Angus Maddison

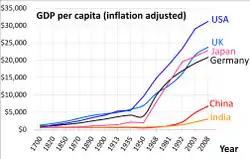
A graph compiled from Angus Maddison's data comparing the GDP per capita of a few major economies since 1700 AD. Since 1700 and after, Western countries were the richest on per capita basis.

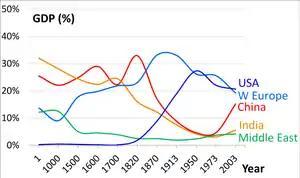
The global contribution to world's GDP by major economies from year 1 to 2003 according to Angus Maddison's estimates. Before the 18th century, India and China were the two largest economies by GDP output.

In 1969–1971, Maddison worked at the Development Advisory Service of the Centre for International Affairs. Maddison also held the position of policy advisor for various institutions, including the governments of Ghana and Pakistan. In addition, he visited many other countries and often directly advised the government leaders of countries such as Brazil, Guinea, Mongolia, the USSR and Japan. This enabled him to gain insight into factors that determine economic growth and prosperity.